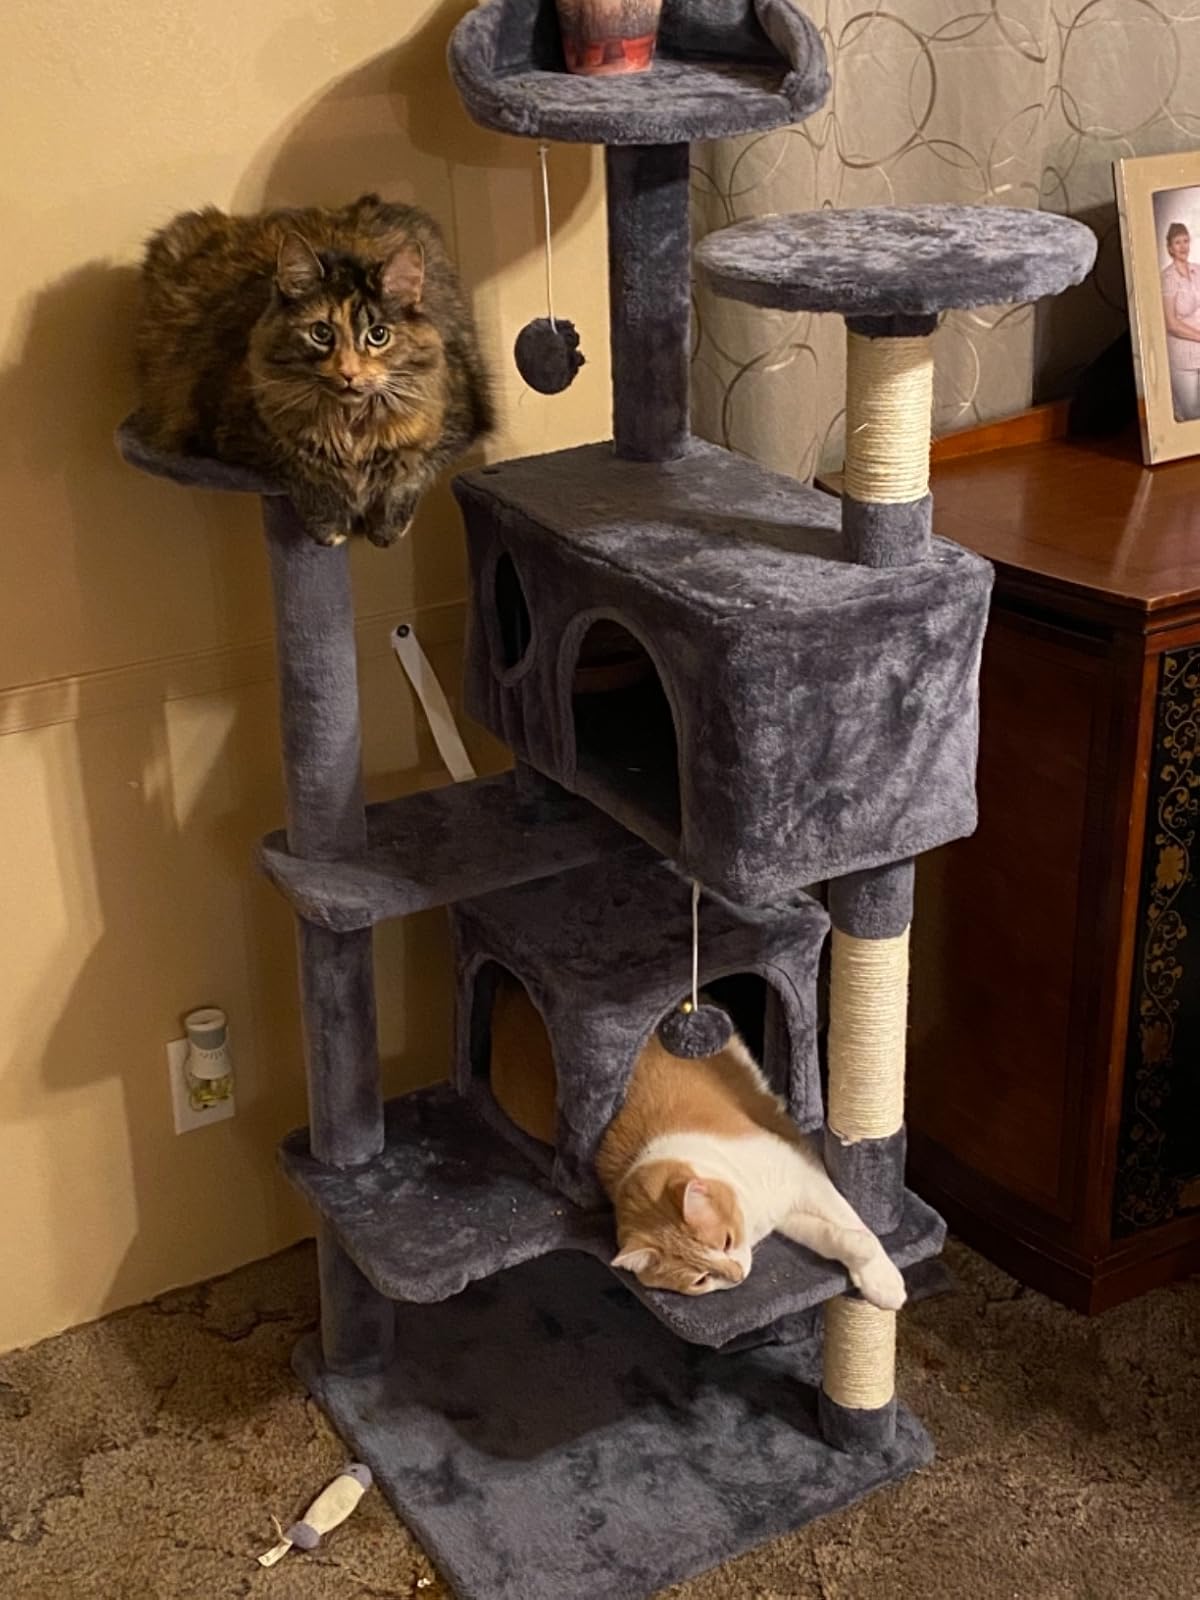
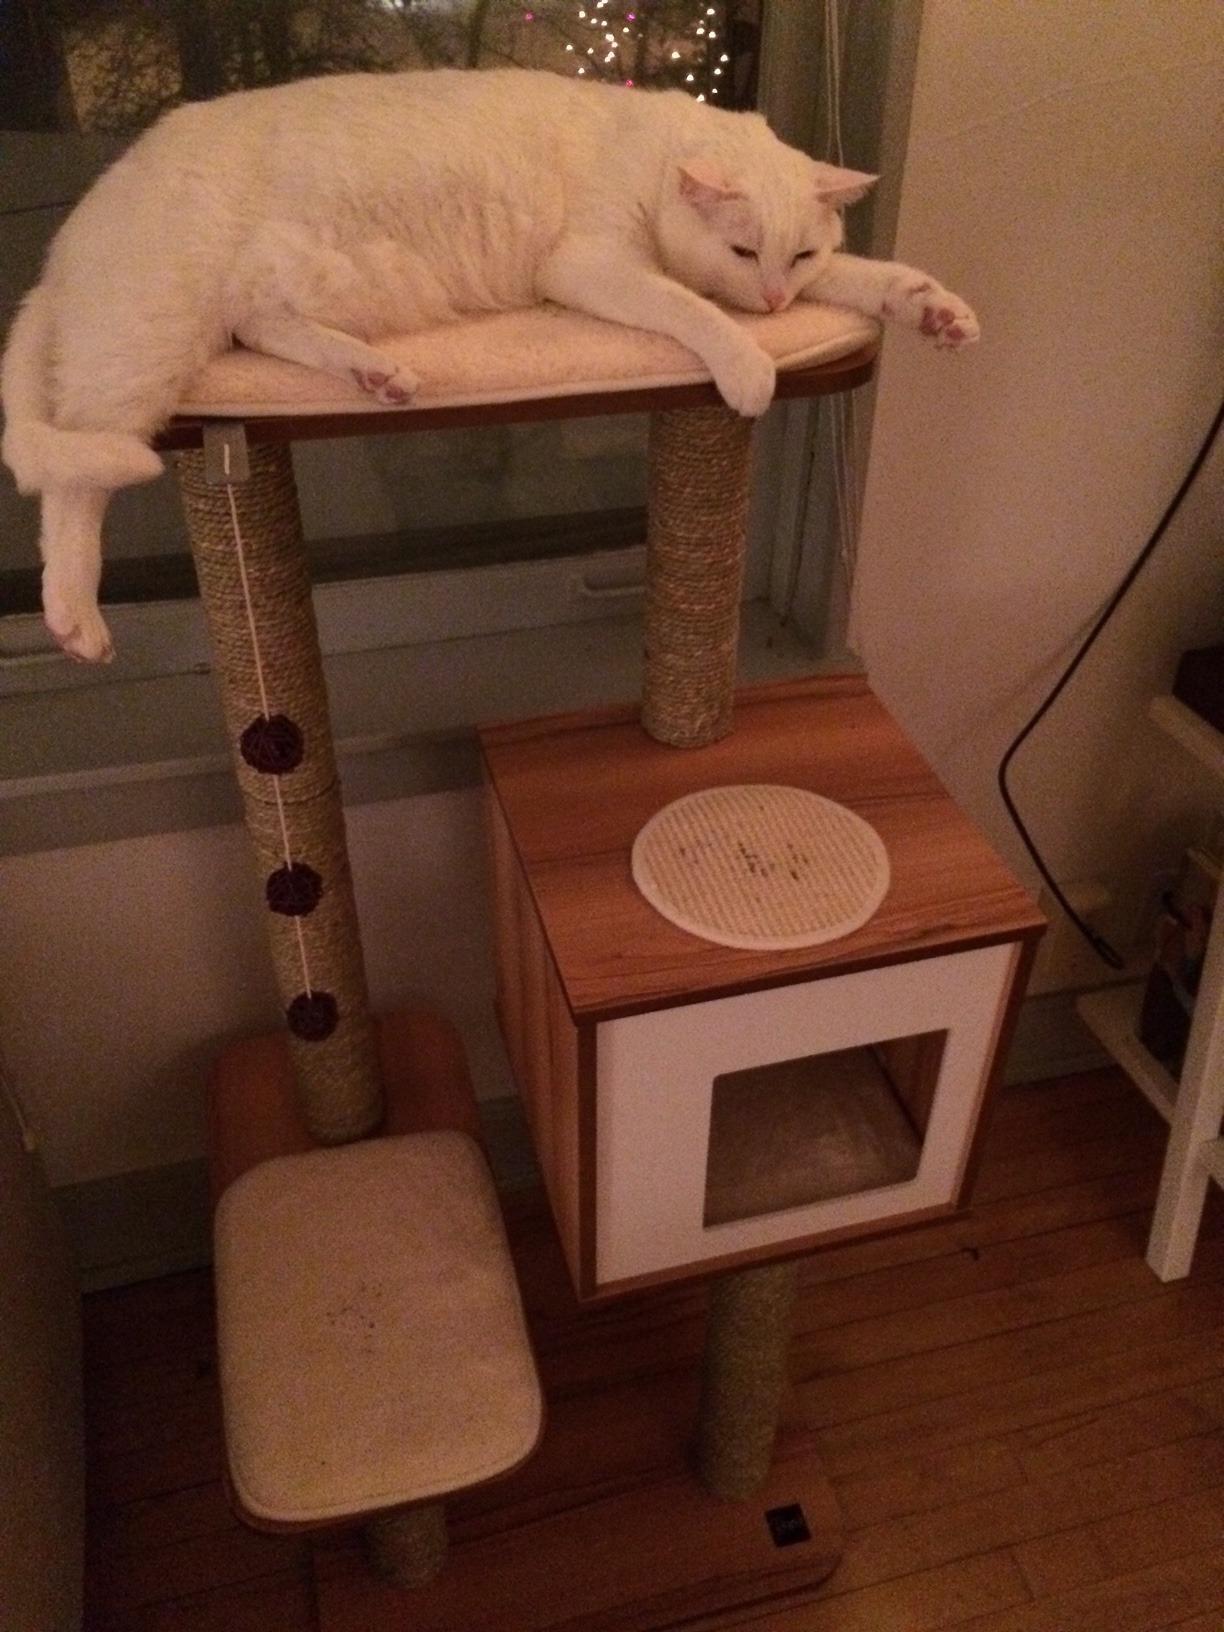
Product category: items_cat tree
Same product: no